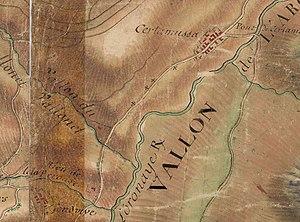
carte de Bourcet numérisé Paris, Nicolas-Alexandre et Olivier-Joseph, Extrait réduc JPG 30% Antoine-H
Meyronnes est une ancienne commune française montagnarde, frontalière du Piémont, située dans le département des Alpes-de-Haute-Provence en région Provence-Alpes-Côte d'Azur, devenue, le 1ᵉʳ janvier 2016, une commune déléguée de la commune nouvelle de Val-d'Oronaye.